Lillehammer

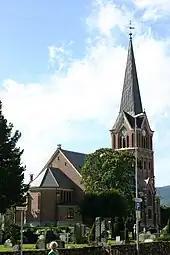
Lillehammer Church

The Church of Norway has six parishes within Lillehammer Municipality. It is part of the Sør-Gudbrandsdal prosti (deanery) in the Diocese of Hamar.